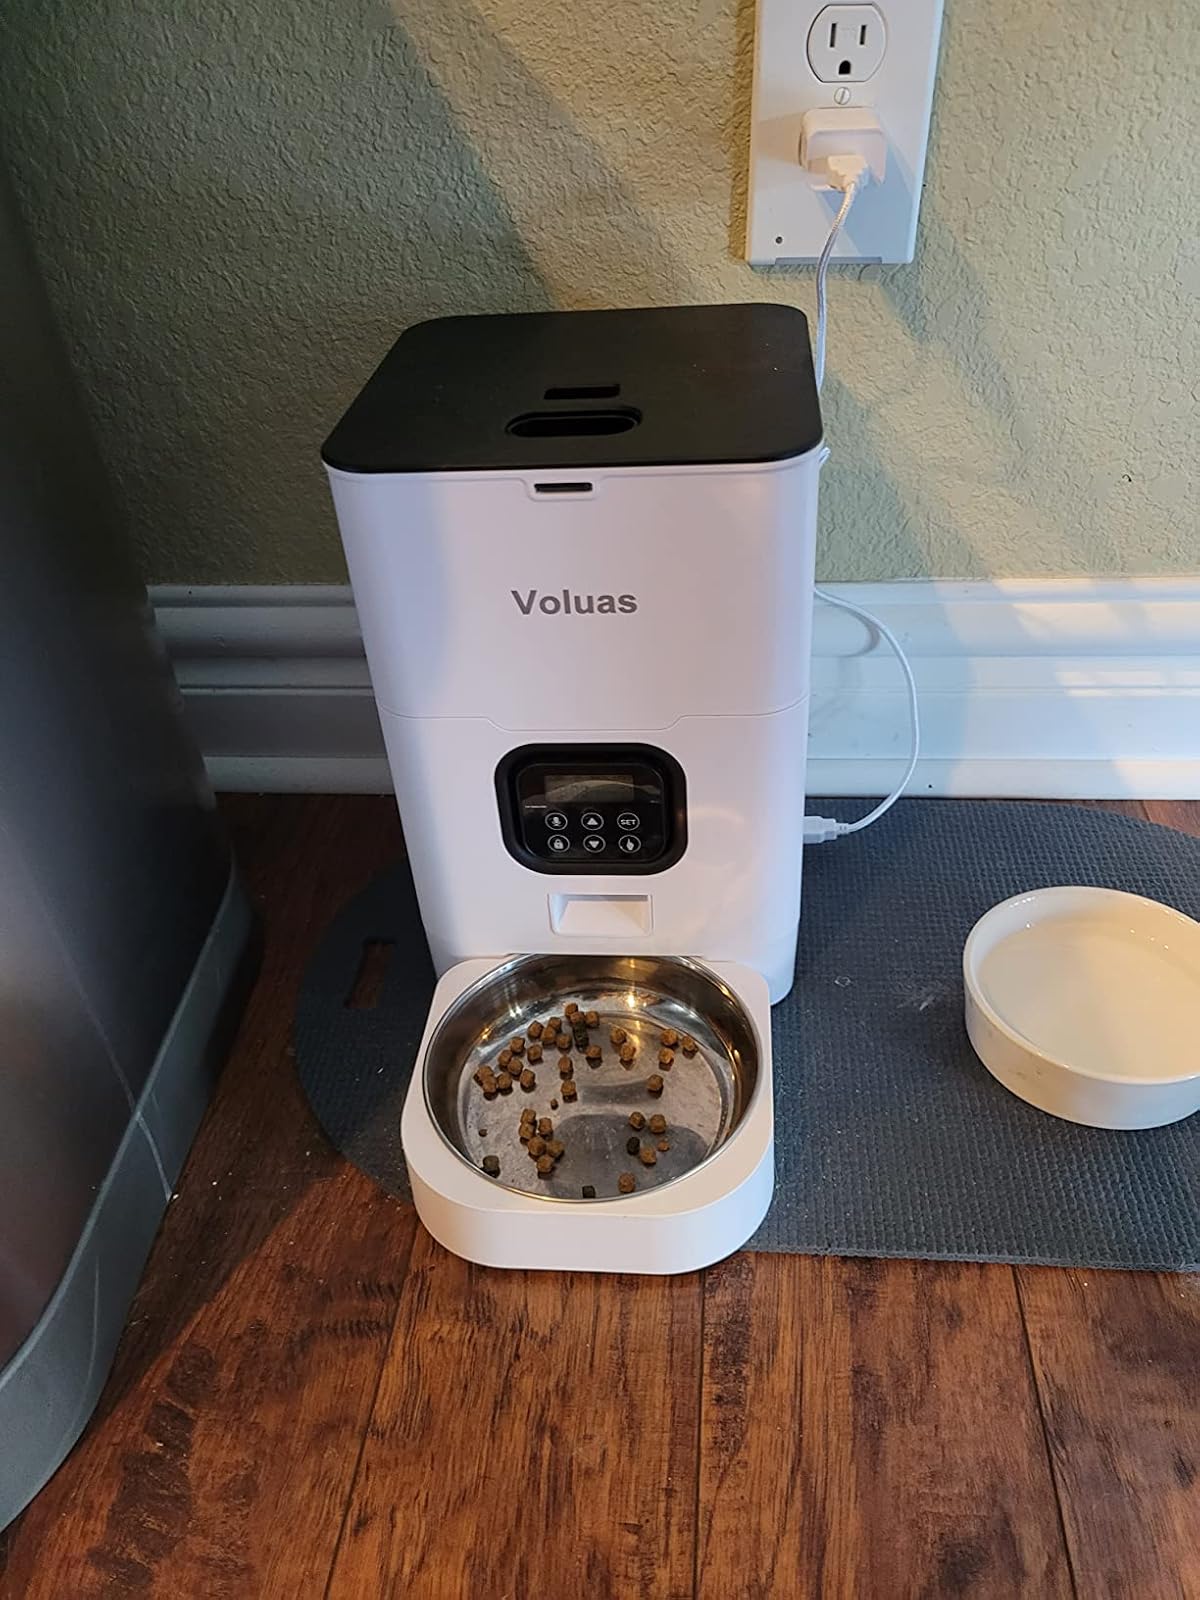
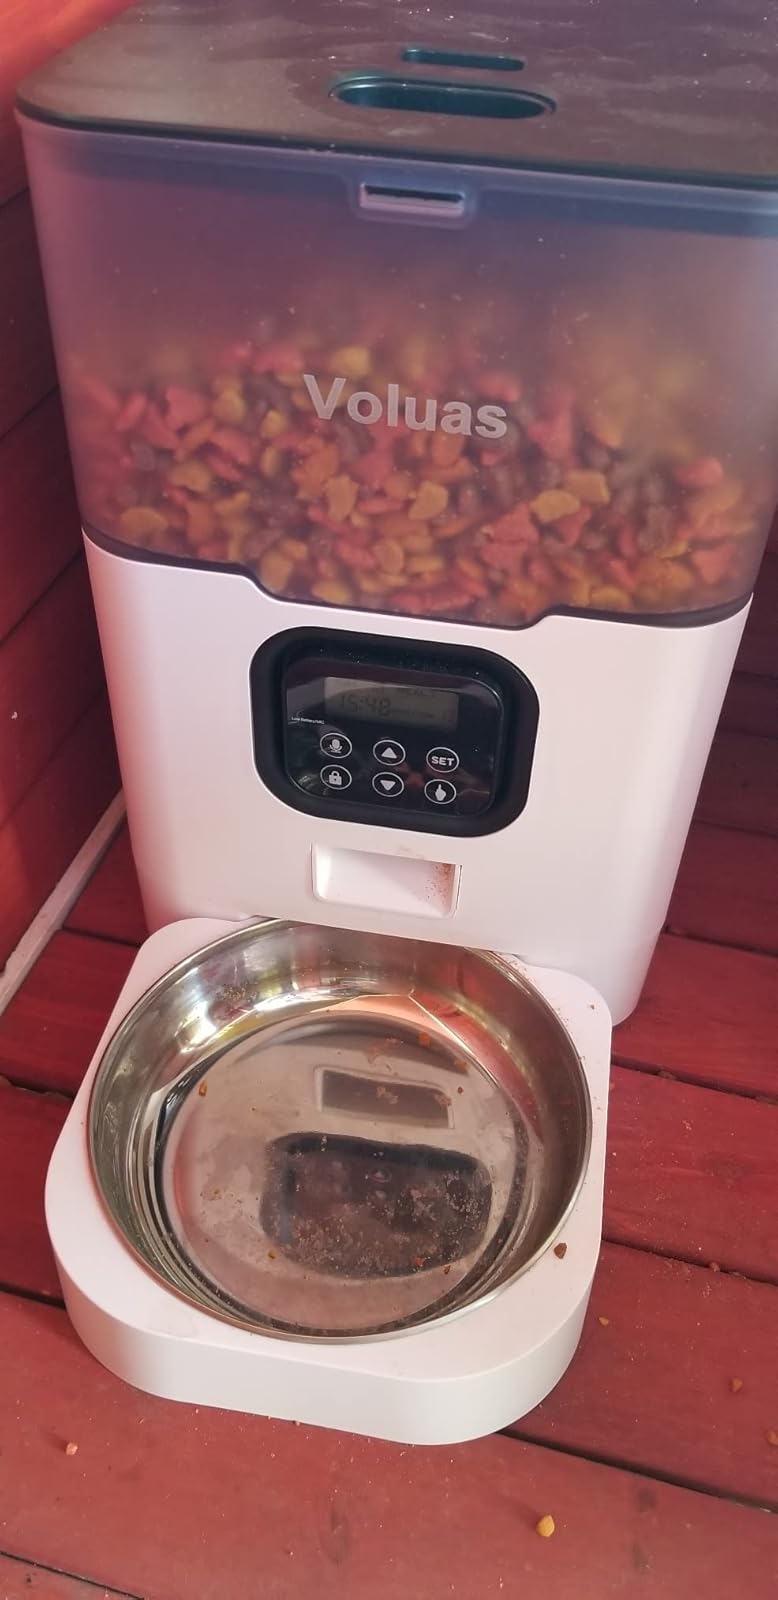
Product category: items_feeder
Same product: no